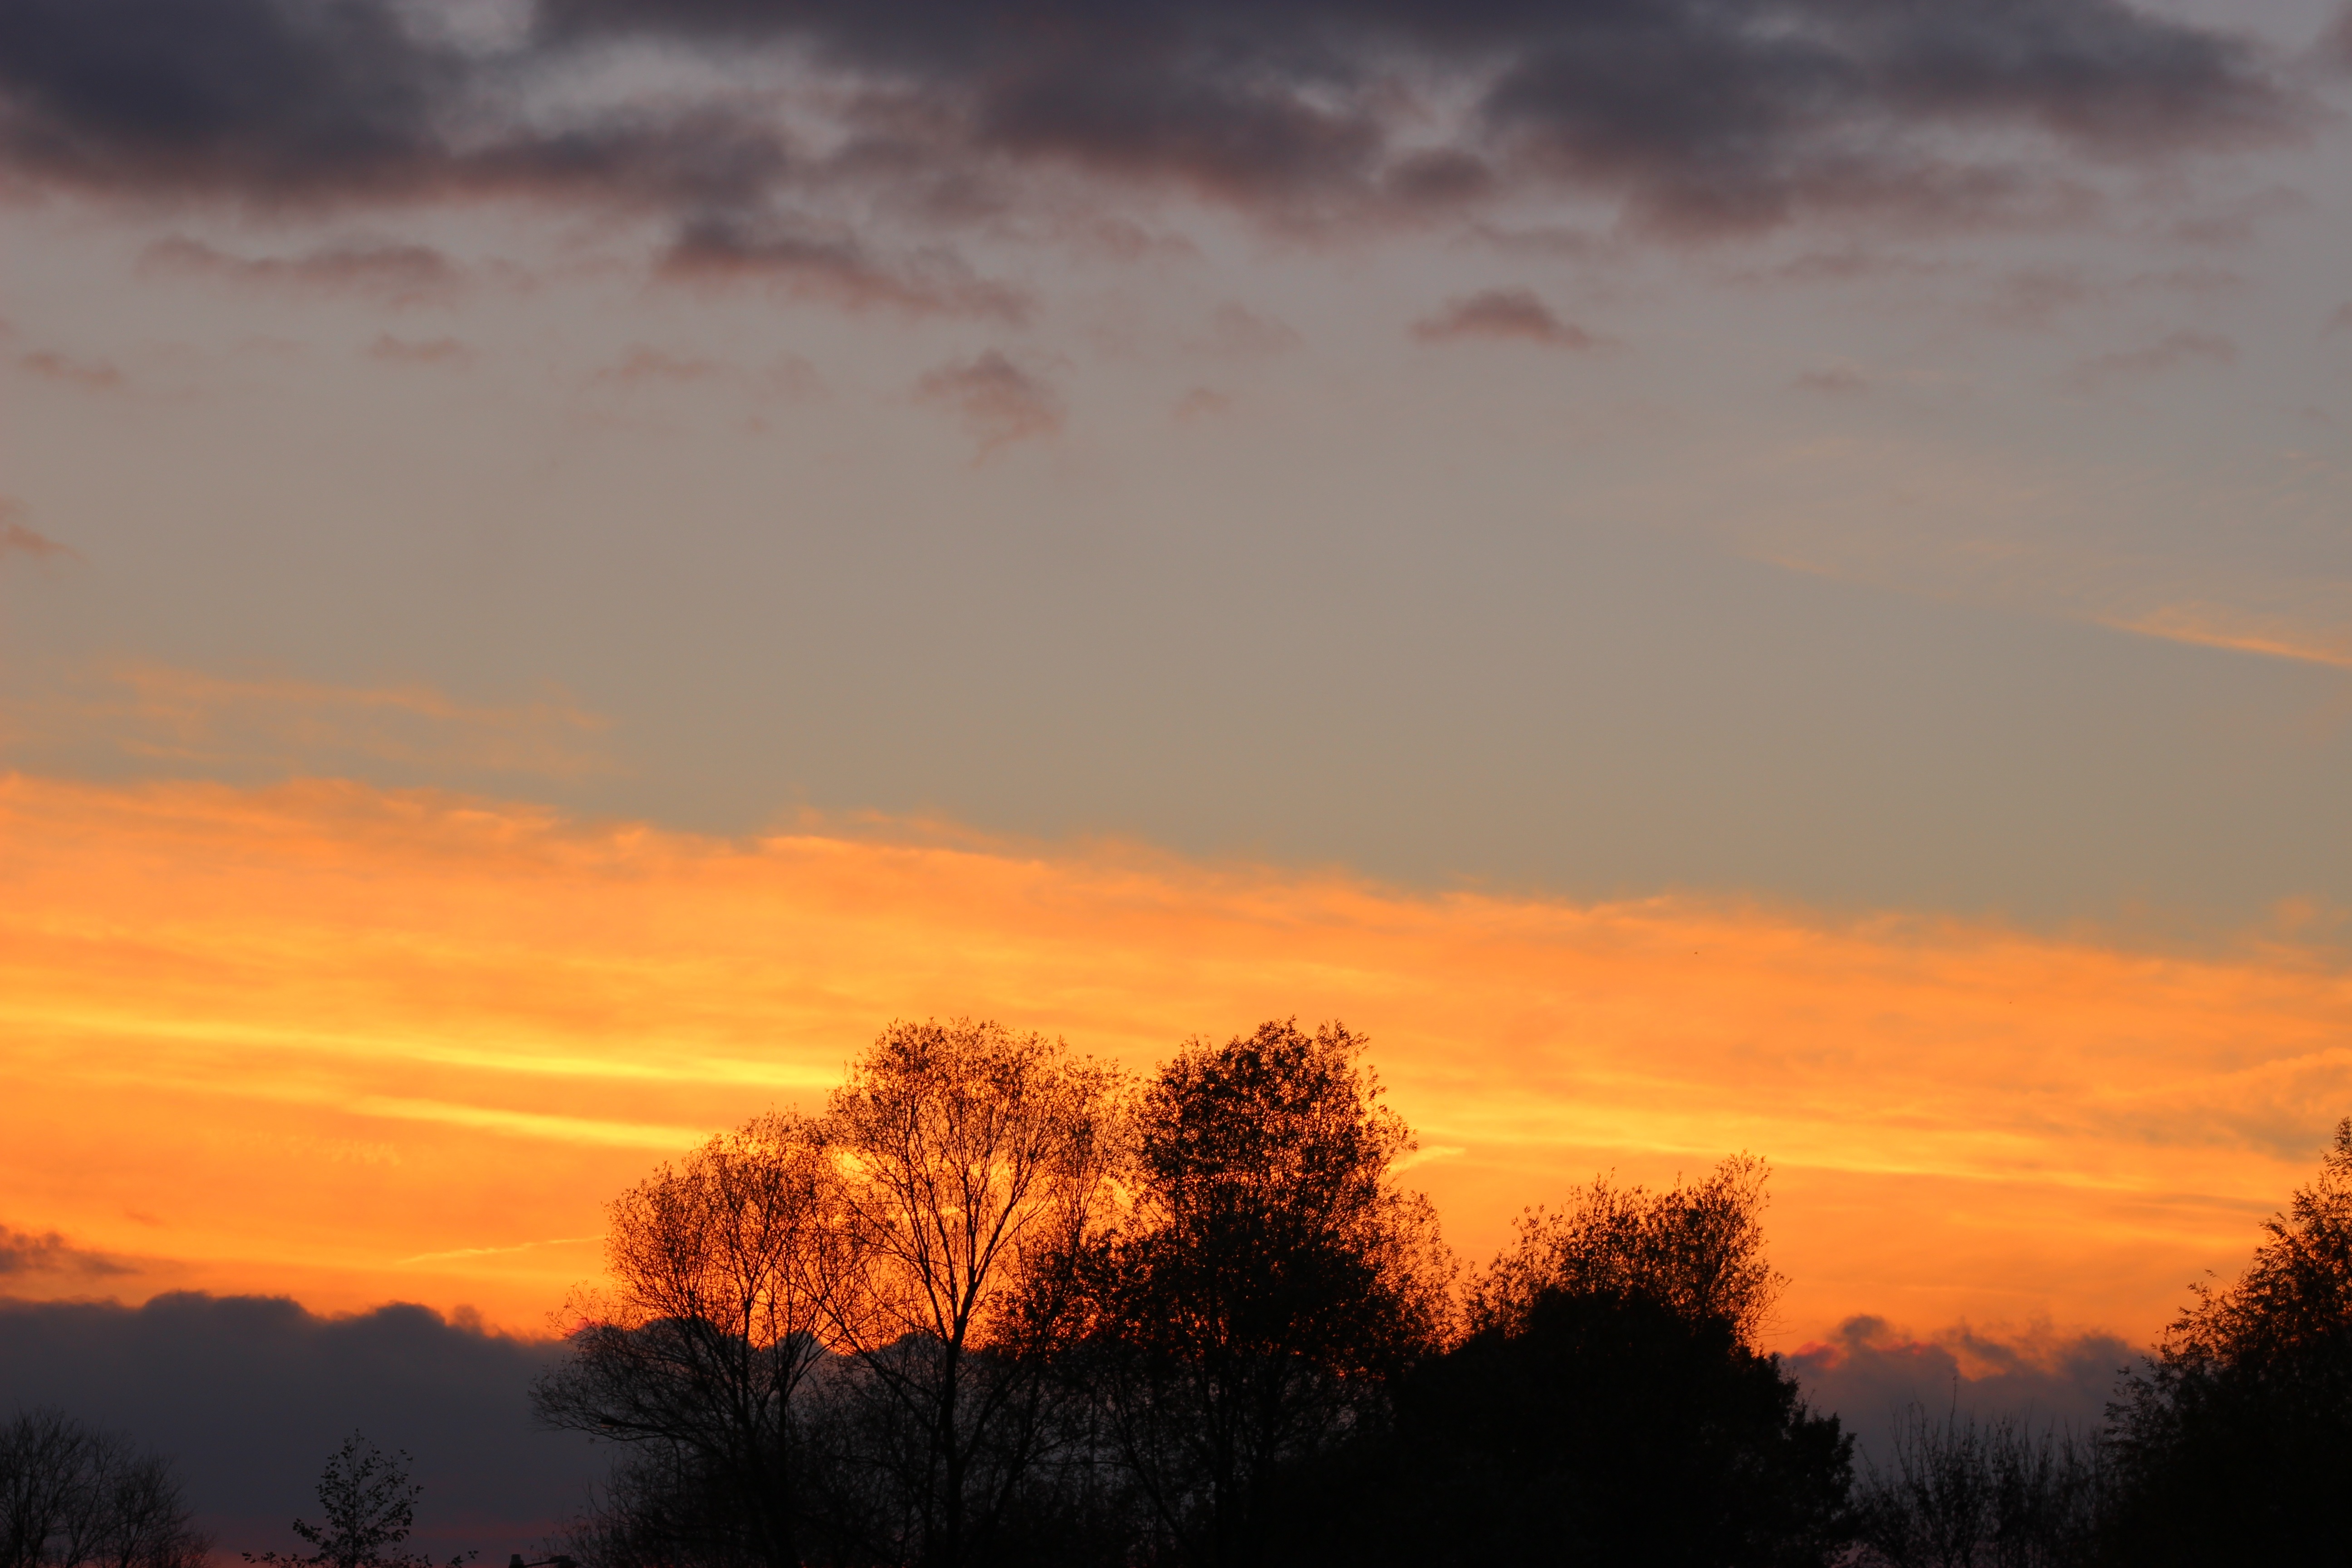
landscape, nature, horizon, mountain, cloud, sky, sun, sunrise, sunset, field, sunlight, morning, dawn, atmosphere, dusk, evening, autumn, trees, clouds, afterglow, meteorological phenomenon, atmospheric phenomenon, red sky at morning